Epiphone Texan

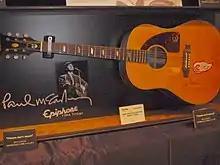
A reissue Epiphone Texan (Paul McCartney signature model)

The Texan was made popular by Paul McCartney for the recording and the live performances of the hit song from 1965 "Yesterday". It is also famous for being the acoustic guitar on which McCartney performed the signature "McCartney Picking" in some album pieces such as "Mother Nature's Son" ("The Beatles" "White Album"), "Calico Skies" ("Flaming Pie"), and more recently "Jenny Wren" ("Chaos and Creation in the Backyard"). Notably, British folk guitarist Wizz Jones has performed with a 1963 Texan (purchased in 1967) for most of his subsequent career. Bert Jansch, another prominent force in the British folk scene, played one briefly live in a 1965 concert. Also, Graham Nash used an early customized black (originally "cherryburst") Epiphone Texan while in The Hollies and during the beginnings of Crosby, Stills, Nash and Young. Other artists with which the Texan is identified are Benjamin Gibbard; Tom Rush; Al Stewart; Noel Gallagher; Jacques Dutronc; Stephen Bruton, who bequeathed his beloved first guitar to his longtime friend, T Bone Burnett; and Peter Frampton.